British rule in Ireland

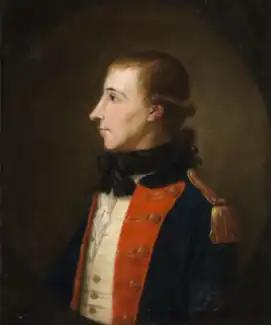
Theobald Wolfe Tone, one of the leaders of the United Irishmen

The Ulster Plantation began in the 17th century and involved the settling of English and Scottish Protestants in Ulster.